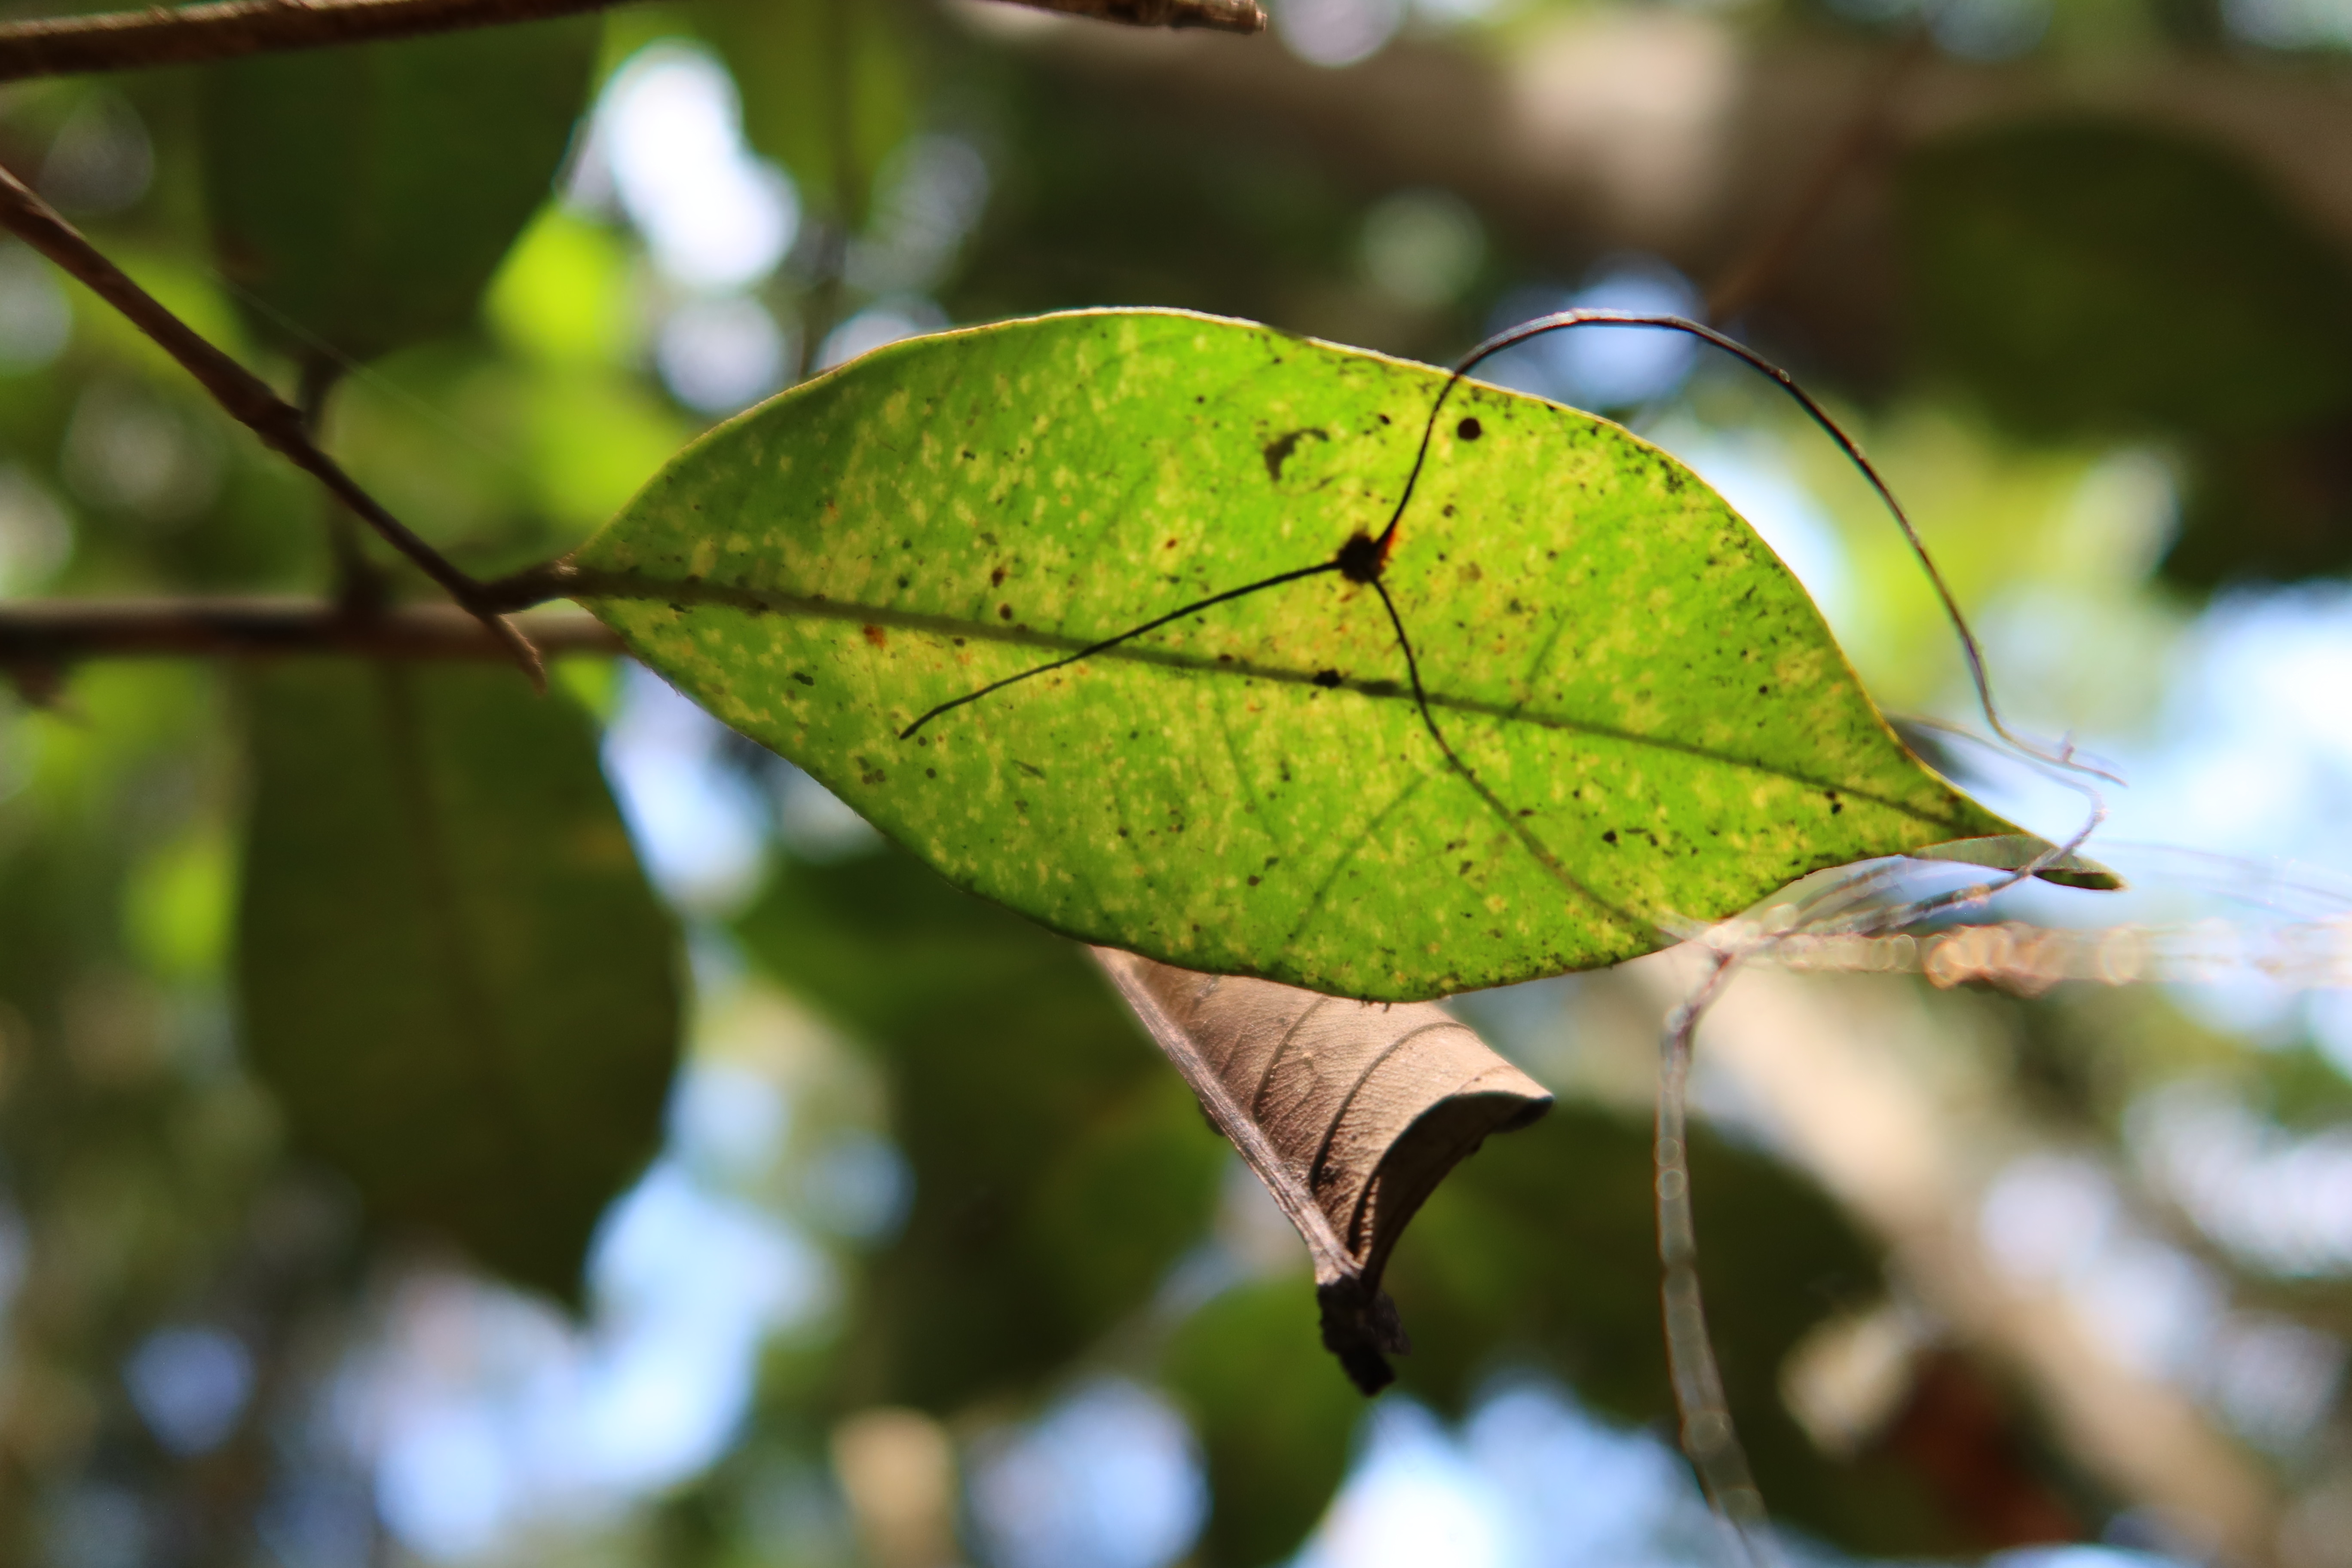
Label: Spiders